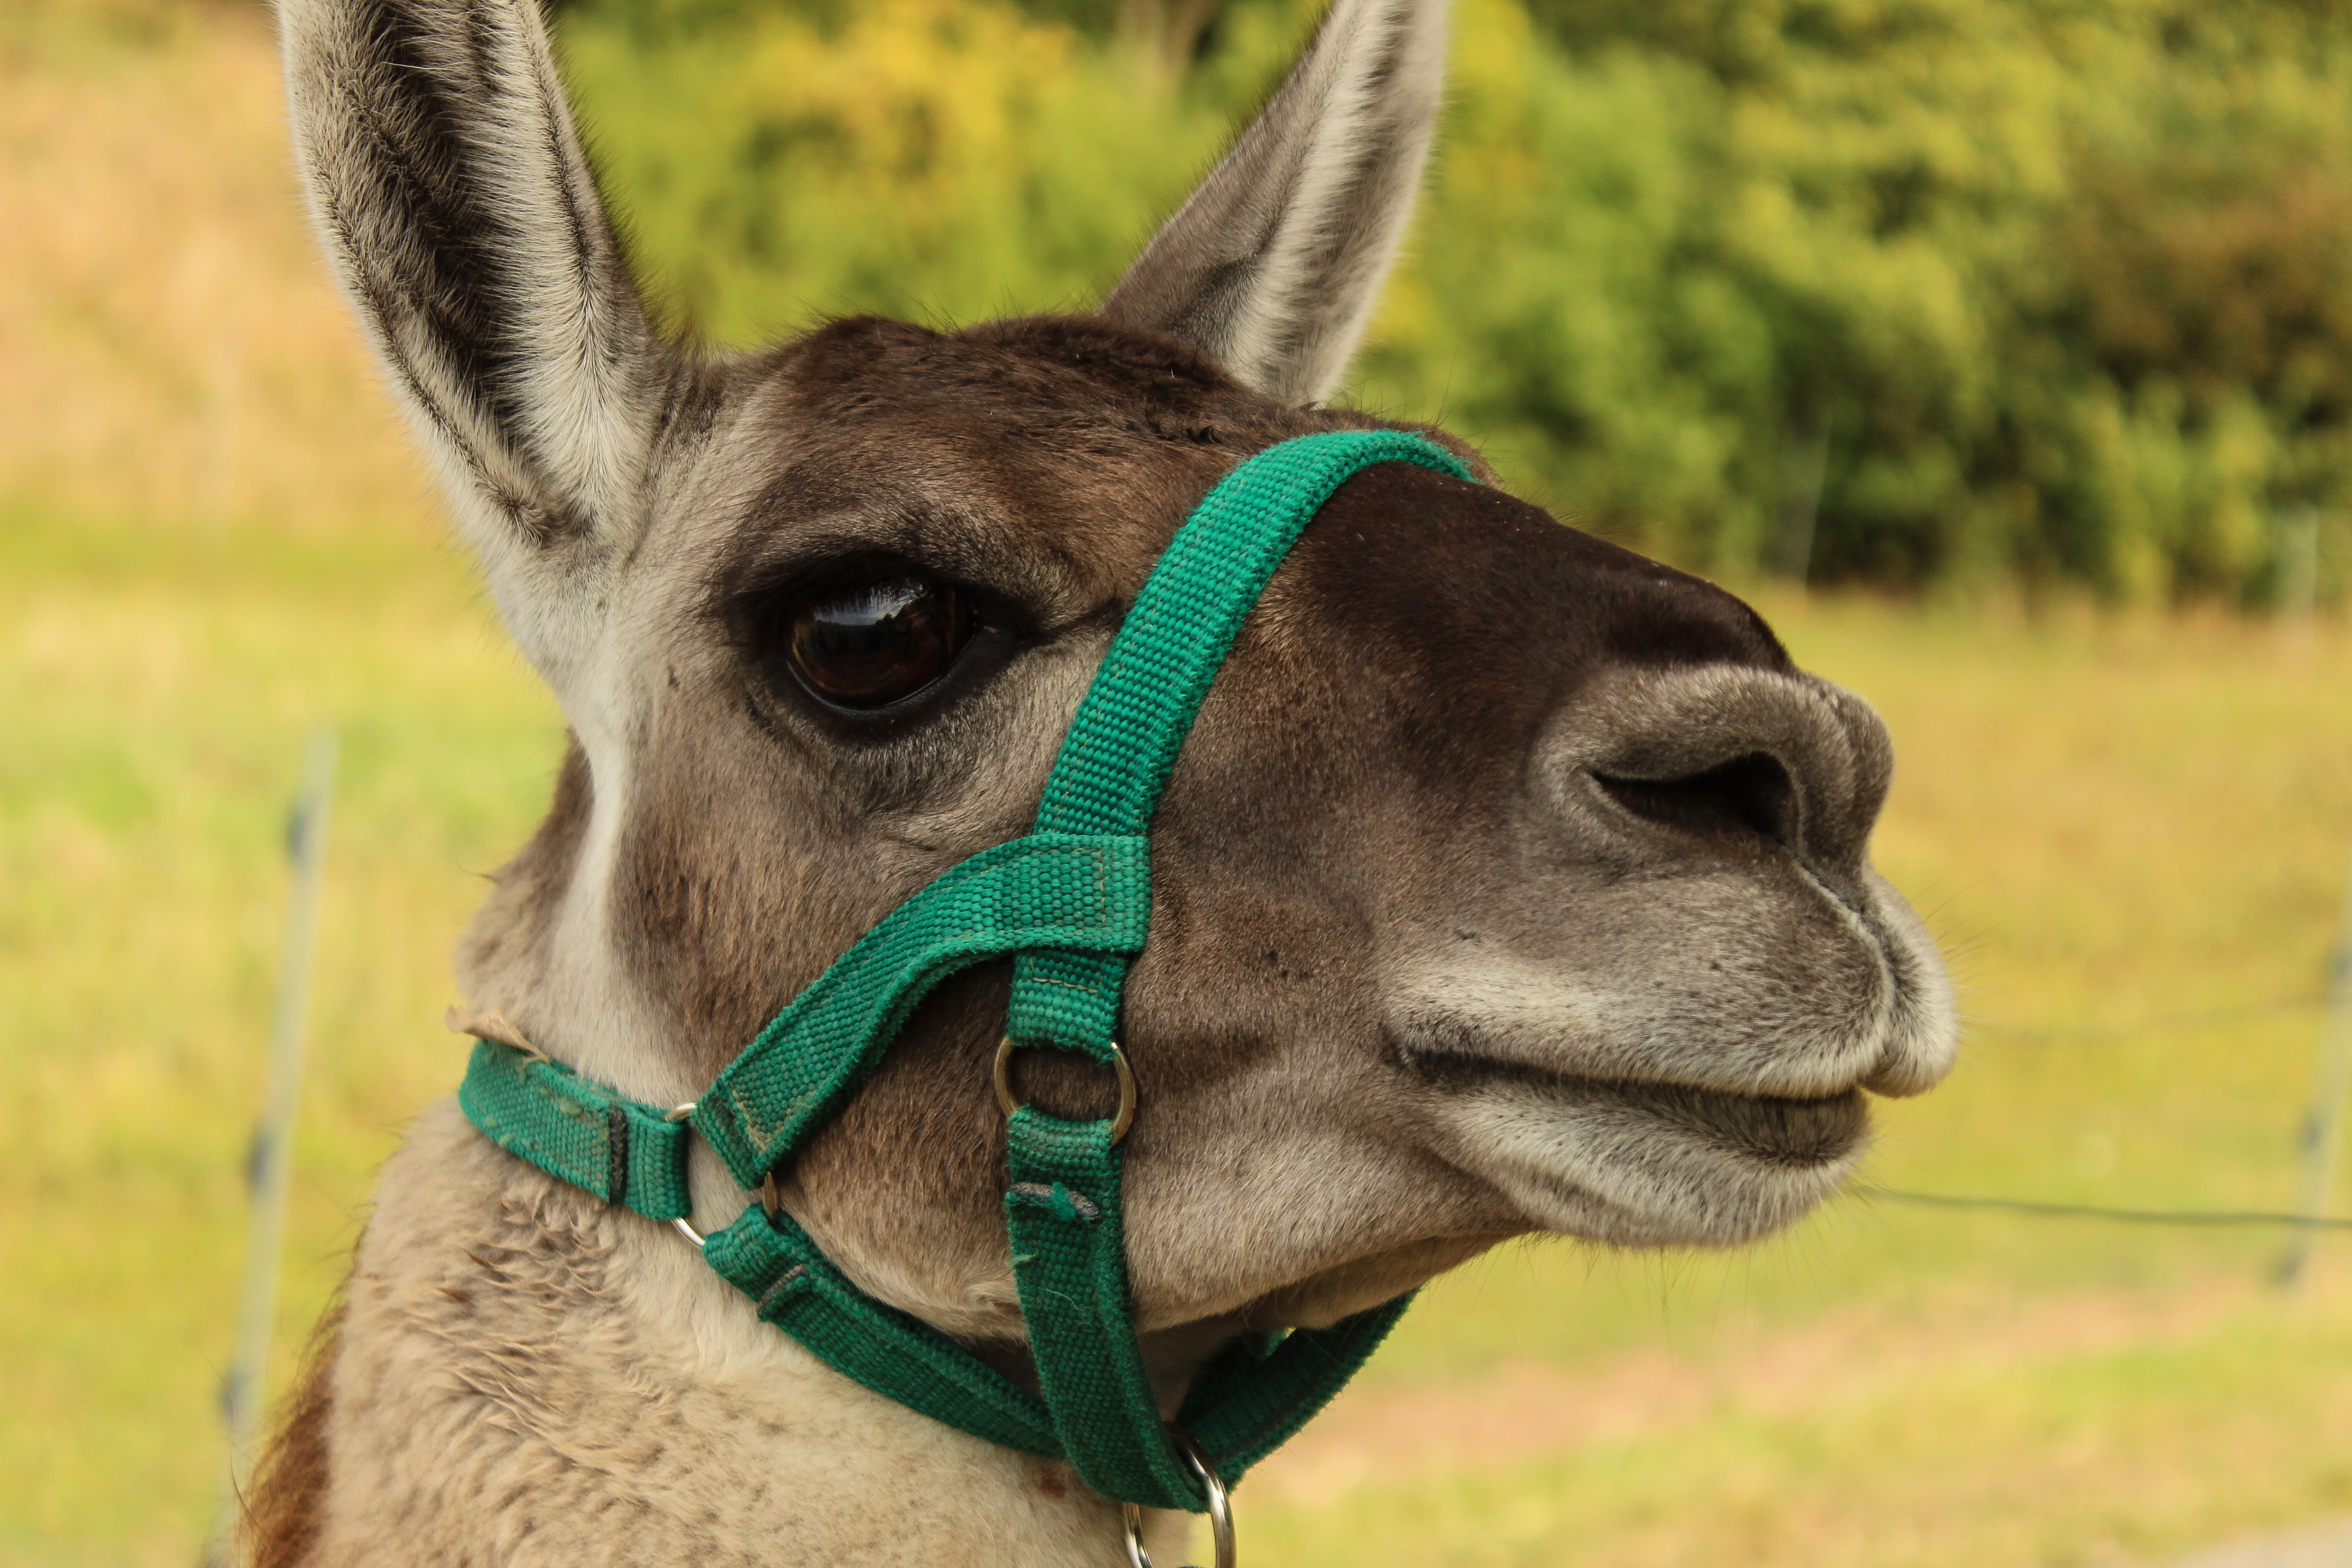
landscape, nature, meadow, sweet, animal, wildlife, zoo, mammal, close, fauna, llama, donkey, eyes, ears, lama, vertebrate, funny, pack animal, camel like mammal, arabian camel